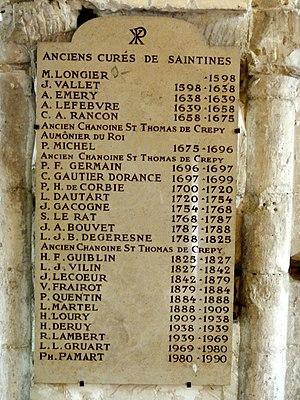
Plaque des curés.
L'église Saint-Denis-et-Saint-Jean-Baptiste est une église catholique paroissiale située à Saintines, dans le département français de l'Oise et la région Hauts-de-France. C'est une ancienne église de pèlerinage, où les fidèles venaient de loin pour vénérer une relique de saint Jean-Baptiste, ramenée de Croisade par un seigneur local, et pour se baigner dans la fontaine saint Jean-Baptiste en espérant la guérison de leurs maux, en particulier l'épilepsie. La double nef gothique flamboyante répond aux besoins d'accueil aux temps forts du pèlerinage, soit les huit jours à partir de la veille de la fête de la Saint-Jean, le 24 juin de chaque année. Les deux nefs sont séparées par de grandes arcades ouvertes dans le mur nord de l'ancienne nef romane, dédiée à saint Denis. De la période romane, et plus précisément des années 1120, date aussi le clocher trapu. Sa base est en même temps la première travée du chœur Saint-Denis, et possède l'une des voûtes d'ogives les plus anciennes du département. Les chapiteaux romans ont malheureusement tous été mutilés à l'intérieur de l'église, mais il en restent à côté des baies du clocher.